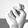
ASL letter: N